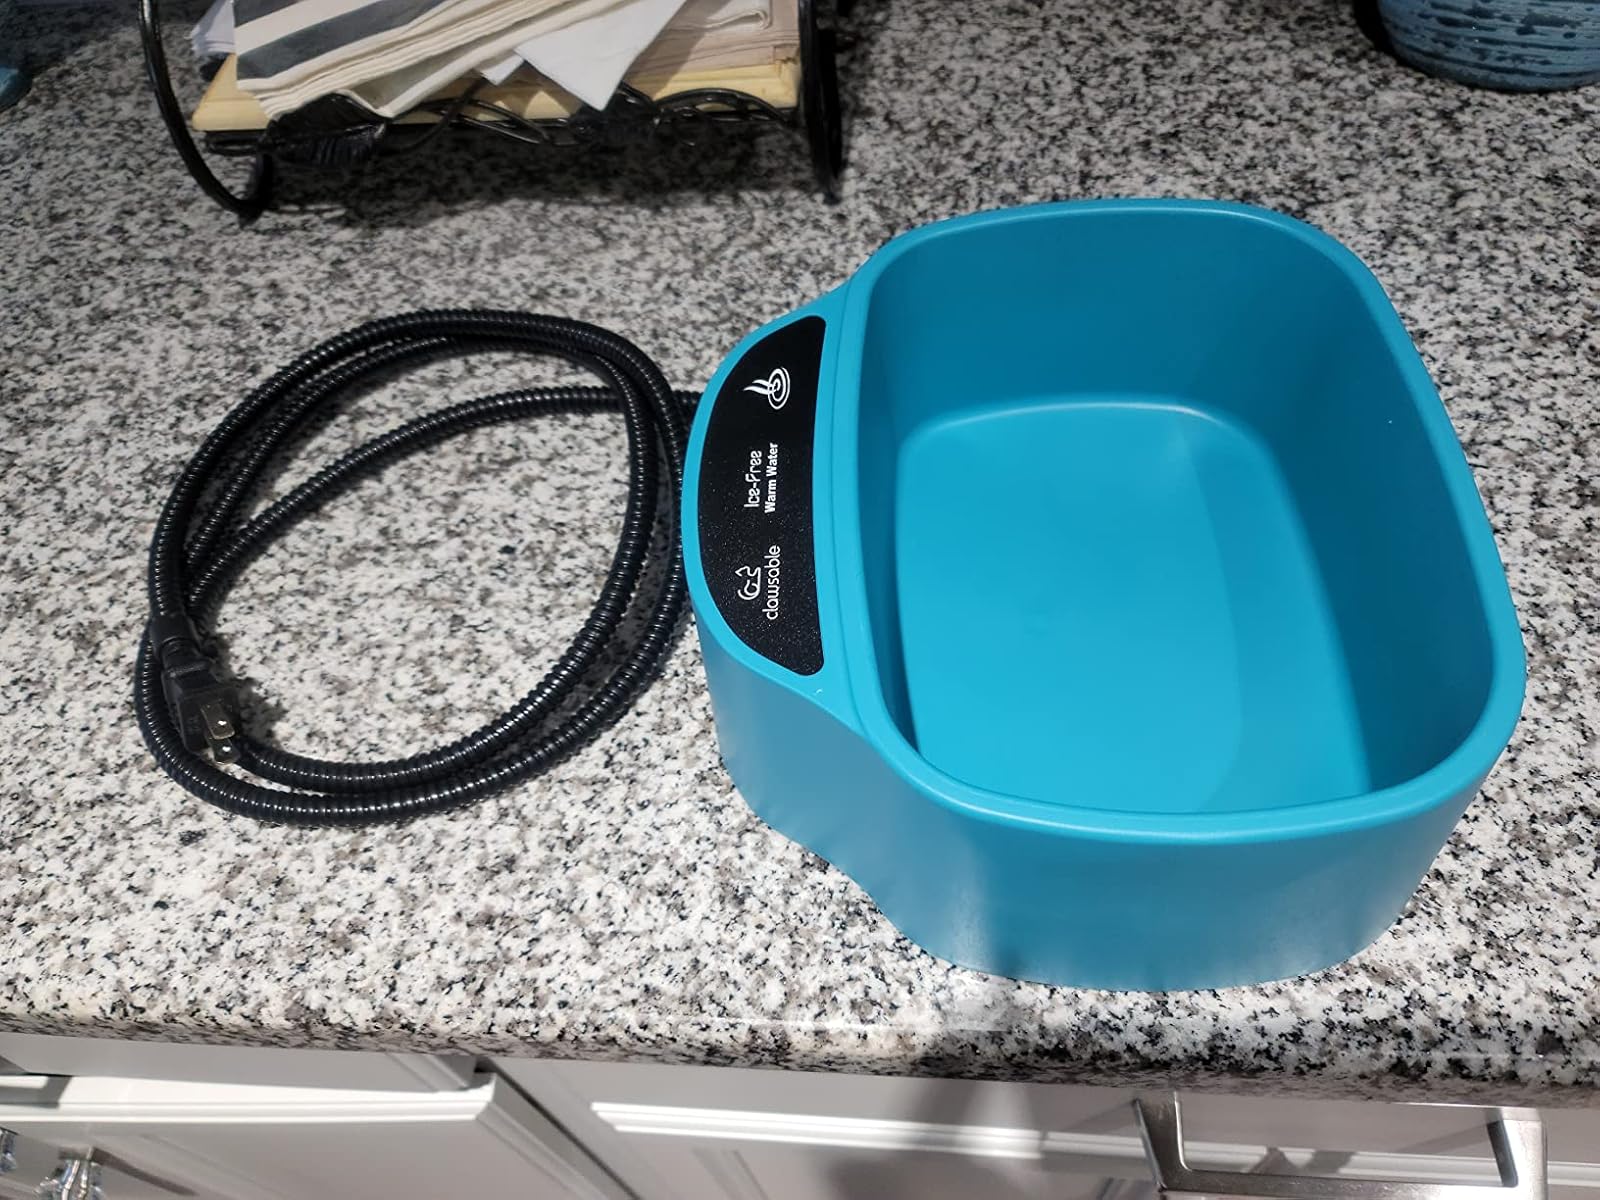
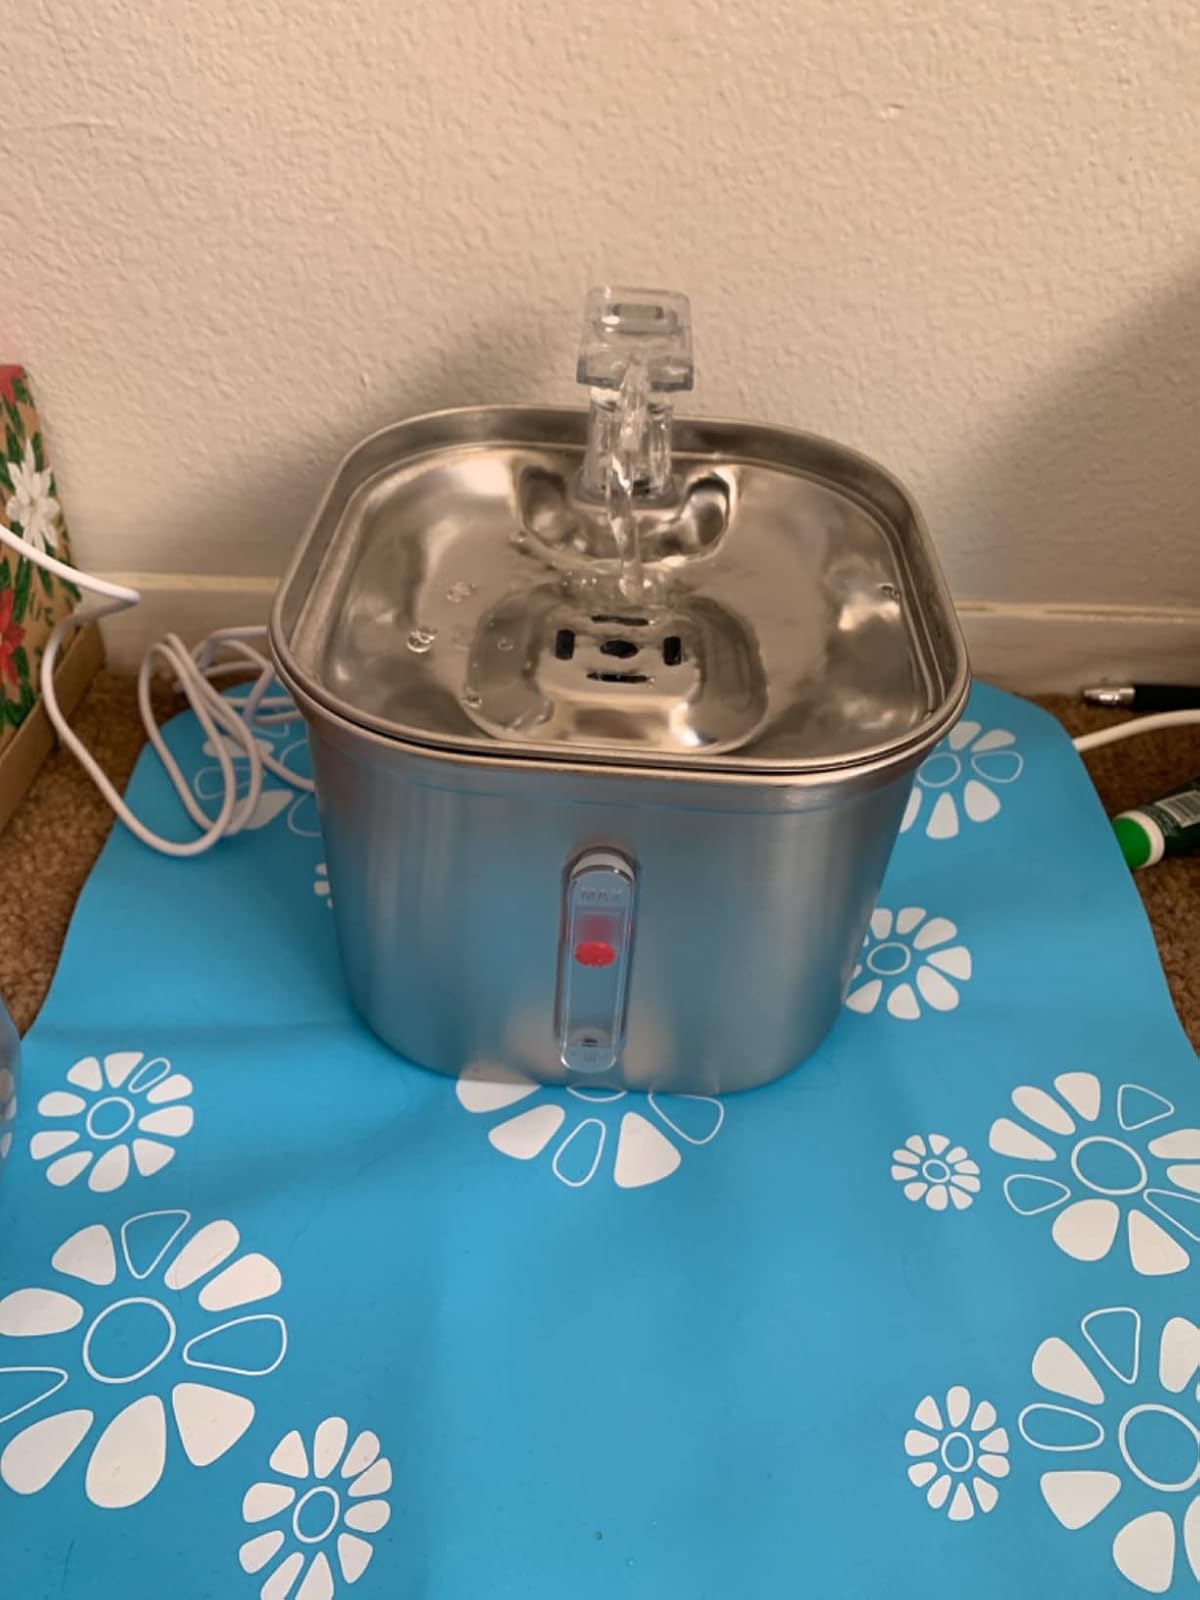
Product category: items_bowl
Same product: no